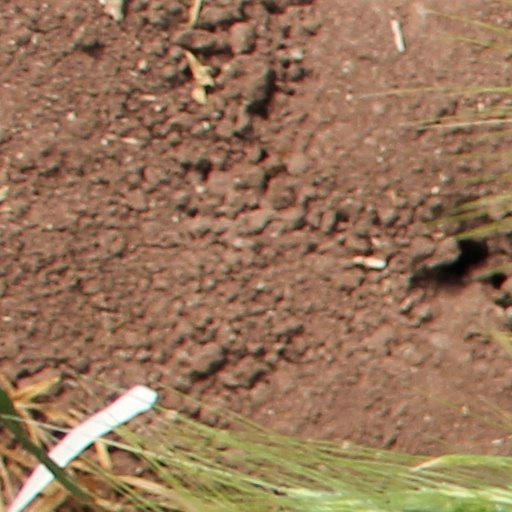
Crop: wheat